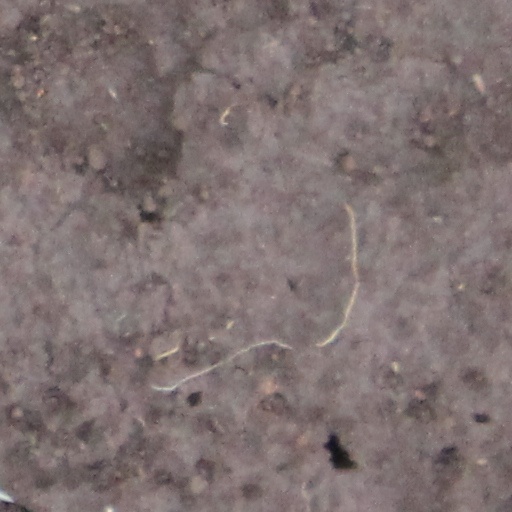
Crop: wheat